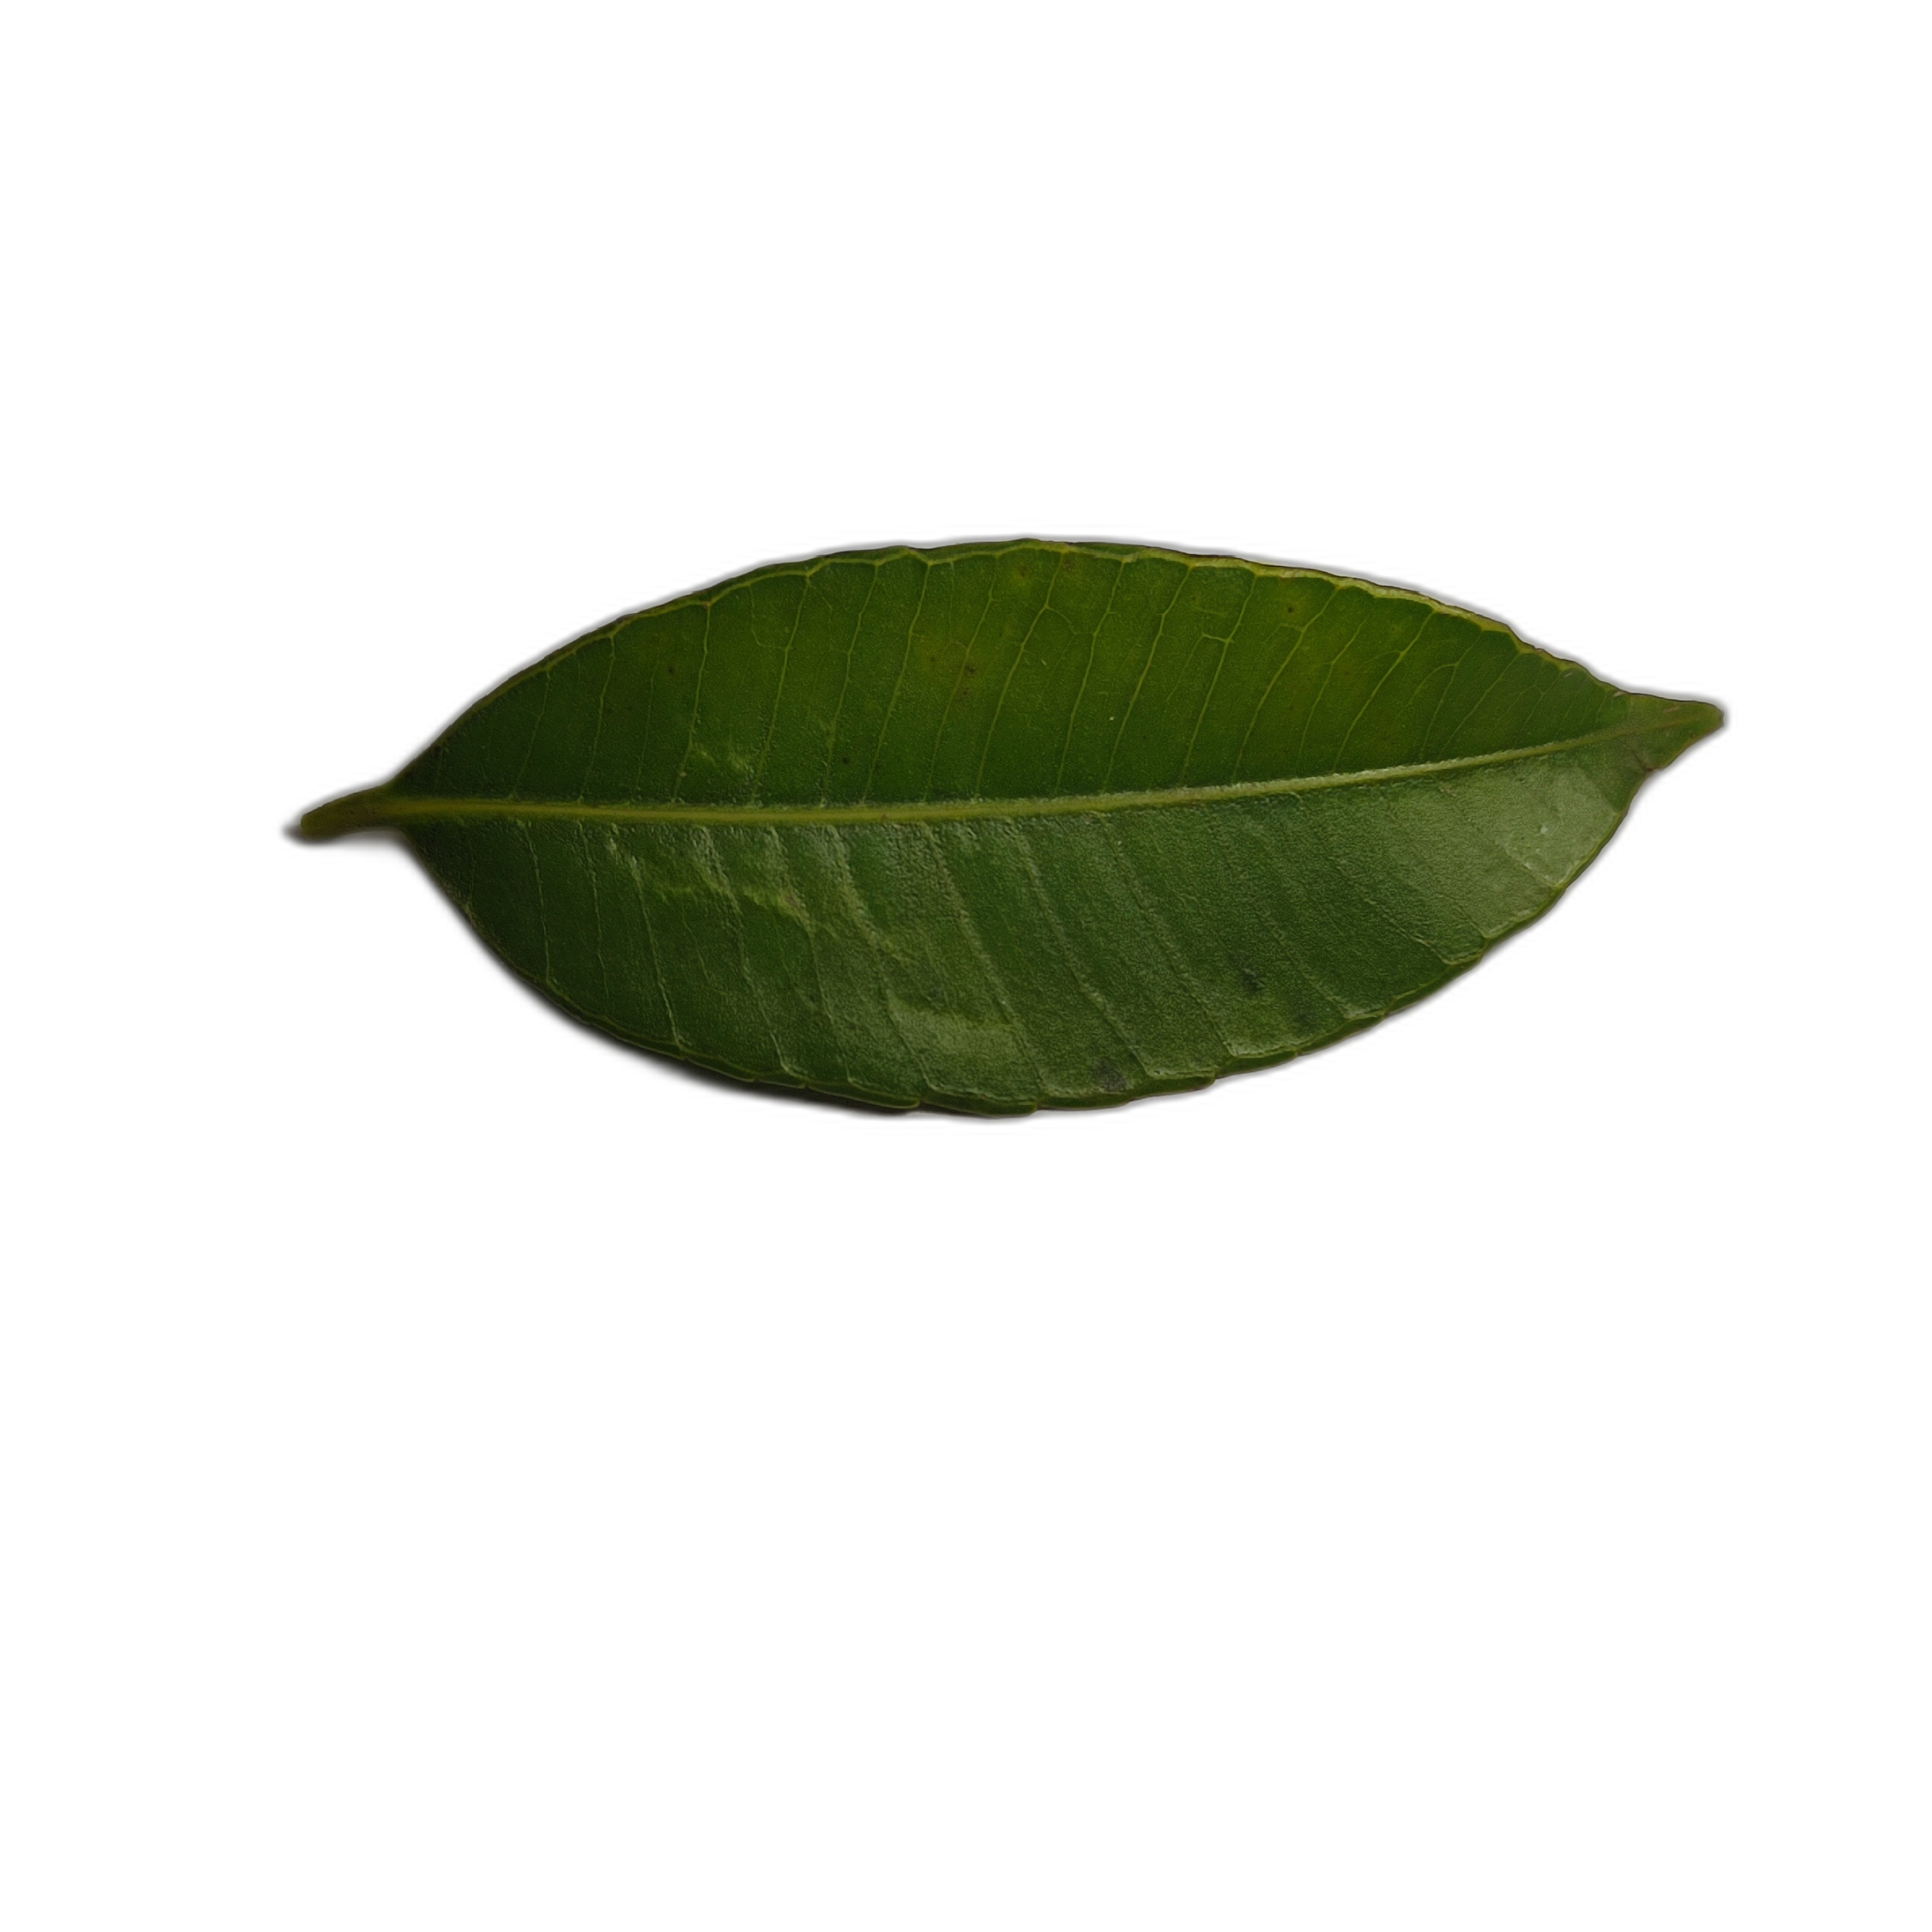
Label: healthy